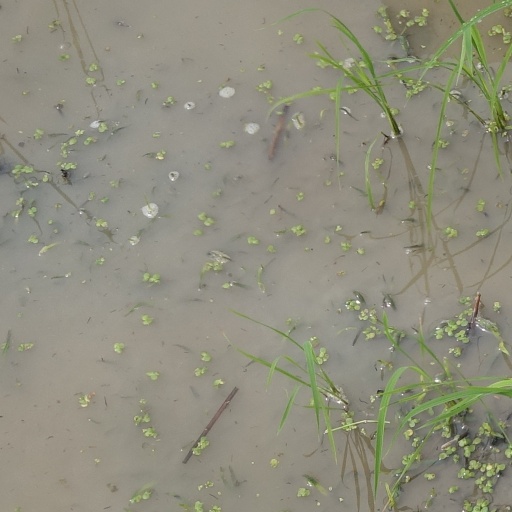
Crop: rice